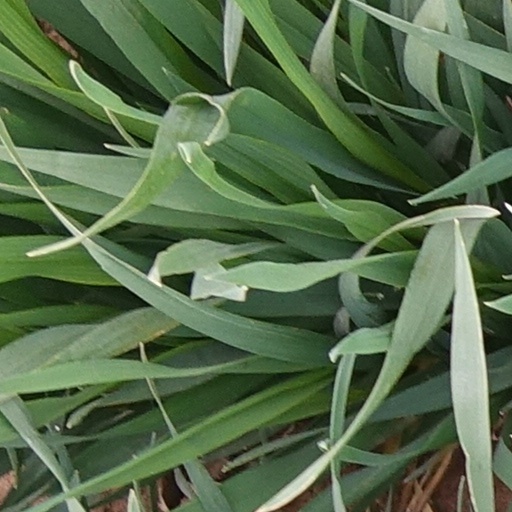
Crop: wheat